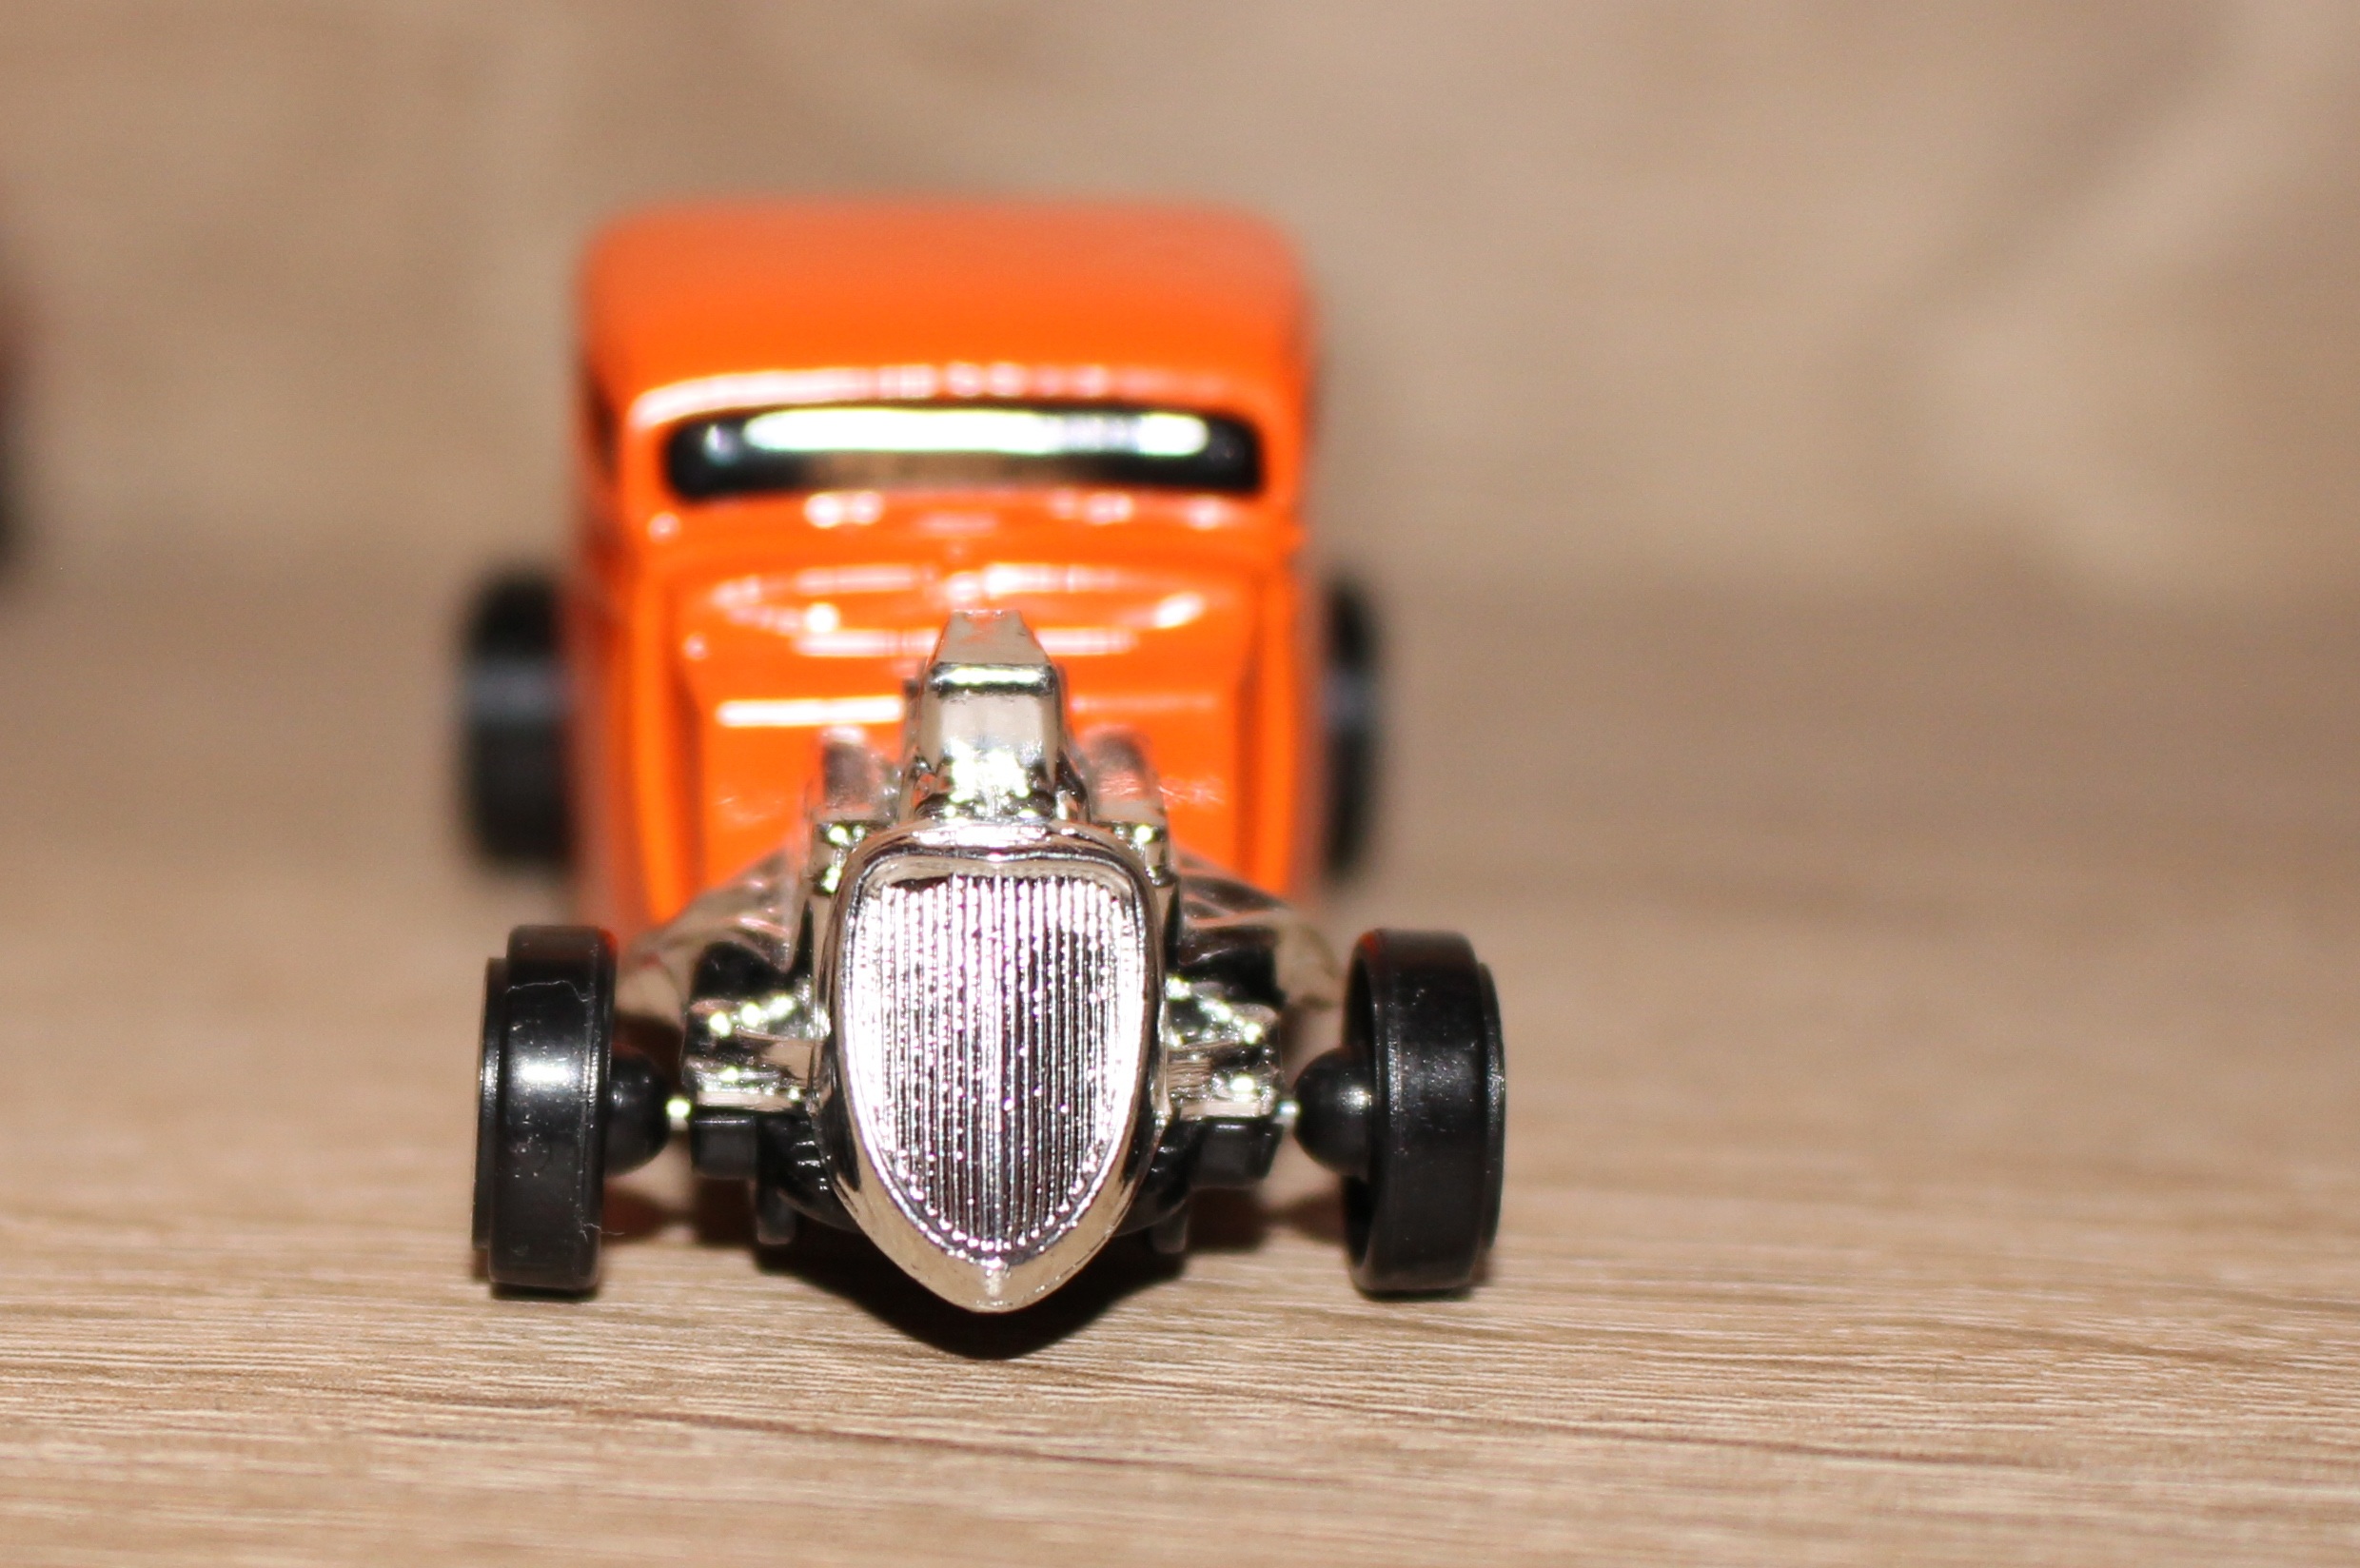
car, vehicle, toy, toy car, model car, car era